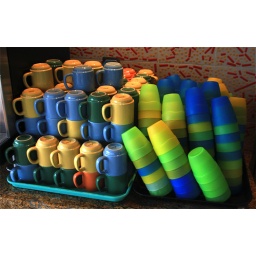
Coffee mugs and soft-drinks beakers await customers in The Gathering buffet restaurant on board cruise ship Carnival Dream